Correctional Service of Canada

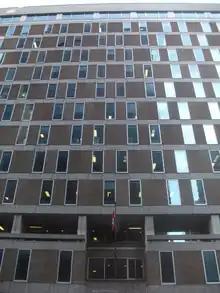
Head office of the Correctional Service of Canada in Ottawa

The Correctional Service of Canada (CSC), also known as Correctional Service Canada or Corrections Canada, is the Canadian federal government agency responsible for the incarceration and rehabilitation of convicted criminal offenders sentenced to two years or more. The agency has its headquarters in Ottawa, Ontario.